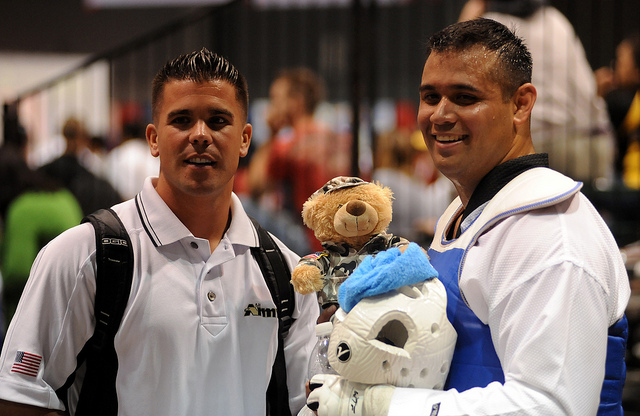
user: Given an image and a question. Answer the question in a short answer. Question: When did the stuffed animal shown here first originate? Short Answer:
assistant: 1902